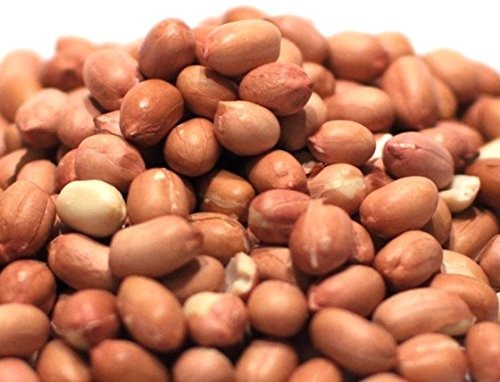
Item Name: Gourmet Raw Peanuts with Red Skin by Its Delish, 2 lbs
Bullet Point 1: Delicious premium quality peanuts in skin with the perfect crunch!
Bullet Point 2: Two Pounds bulk bag Its Delish brand
Bullet Point 3: Fresh, tasty and healthy, rich in protein and all natural
Bullet Point 4: Awesome snack to have at home, office, on the go and parties!
Bullet Point 5: Certified Kosher OU Grown and packed in the USA Order from the factory direct!
Product Description: Scrumptious crunchy raw unsalted peanuts by Its Delish are USA grown and packaged, then shipped to you fresh! <p></p>It's Delish was established in 1992 and is located in North Hollywood, California. It's Delish is a food manufacturer and distributor who produces over 500 gourmet food products including licorice, sour belts, taffies, caramels, Jordan almonds, chocolates, nuts, fruits, trail mixes, spices, and the spice blends. It's Delish also produces organics and all natural products. We give you the opportunity to order from the factory direct!<p></p>It’s Delish! prides itself on the four pillars that are at the foundation of everything we do.<p></p>Innovation Quality Value Service
Value: 16.0
Unit: Ounce

Price: 18.99